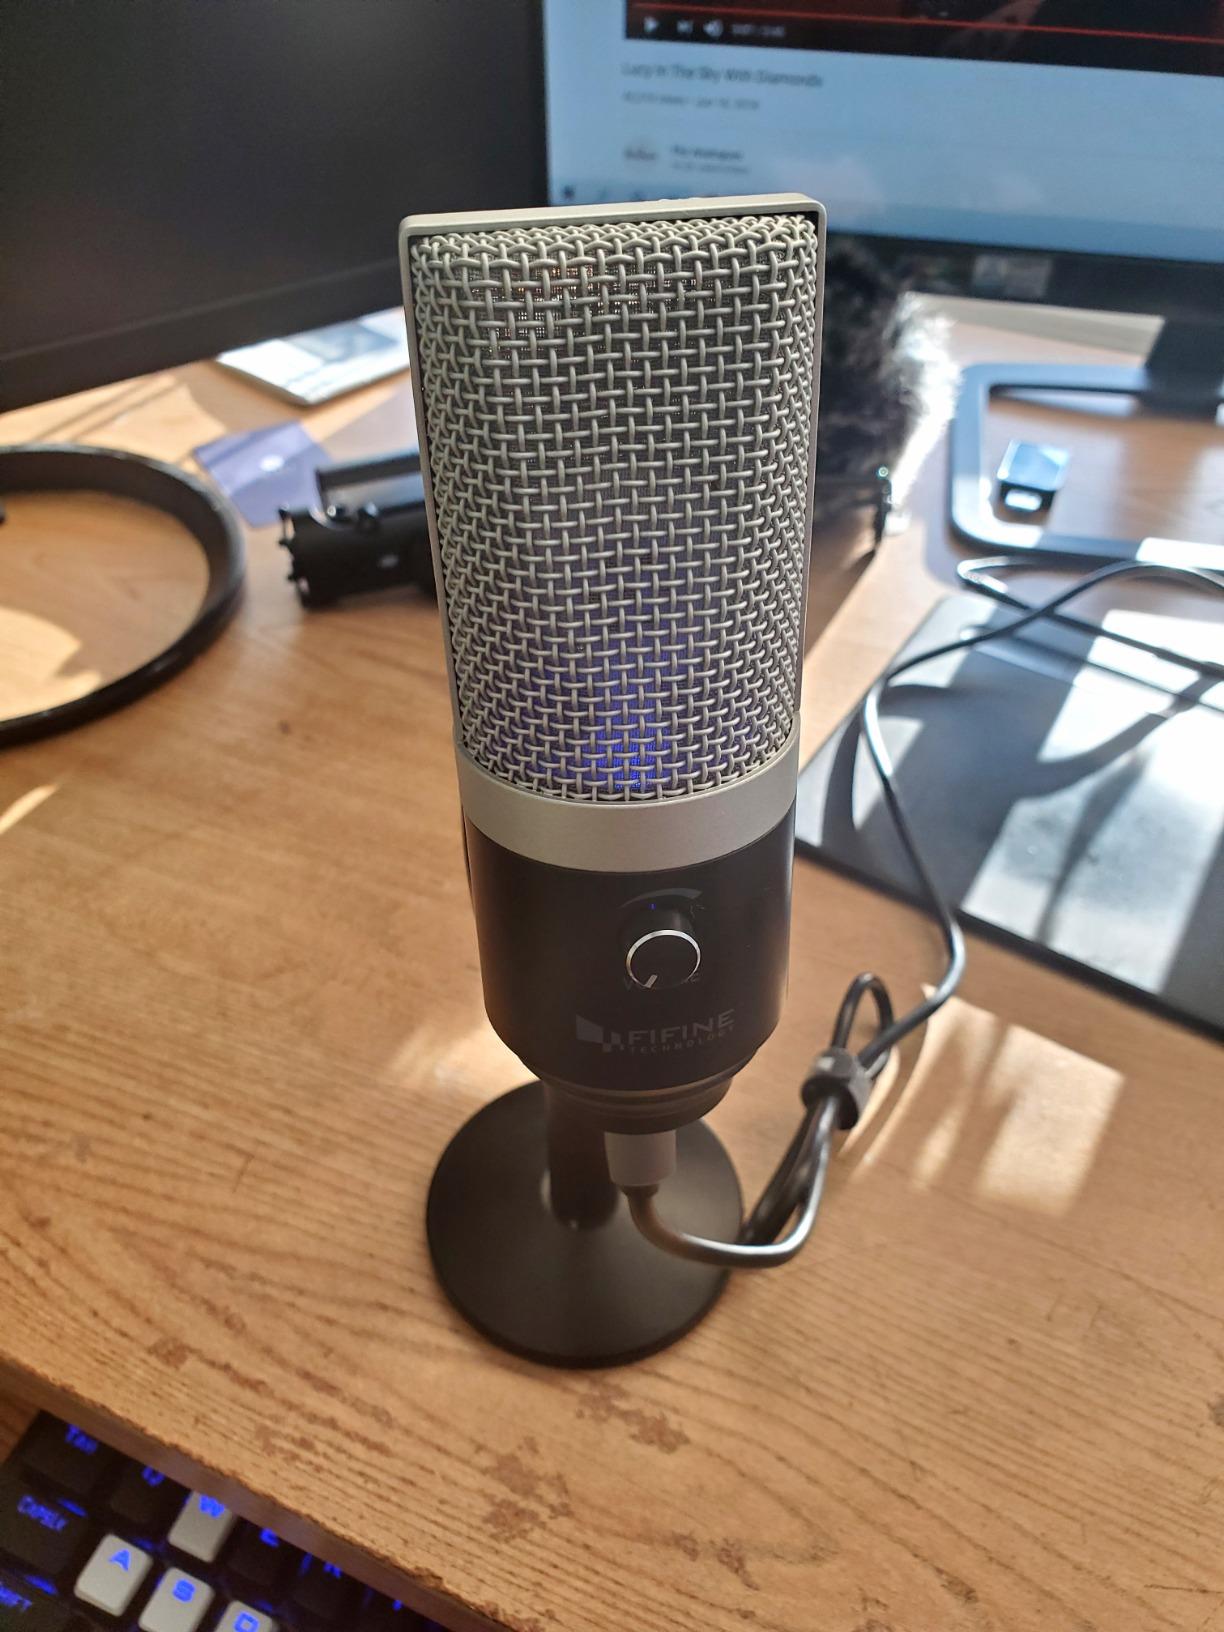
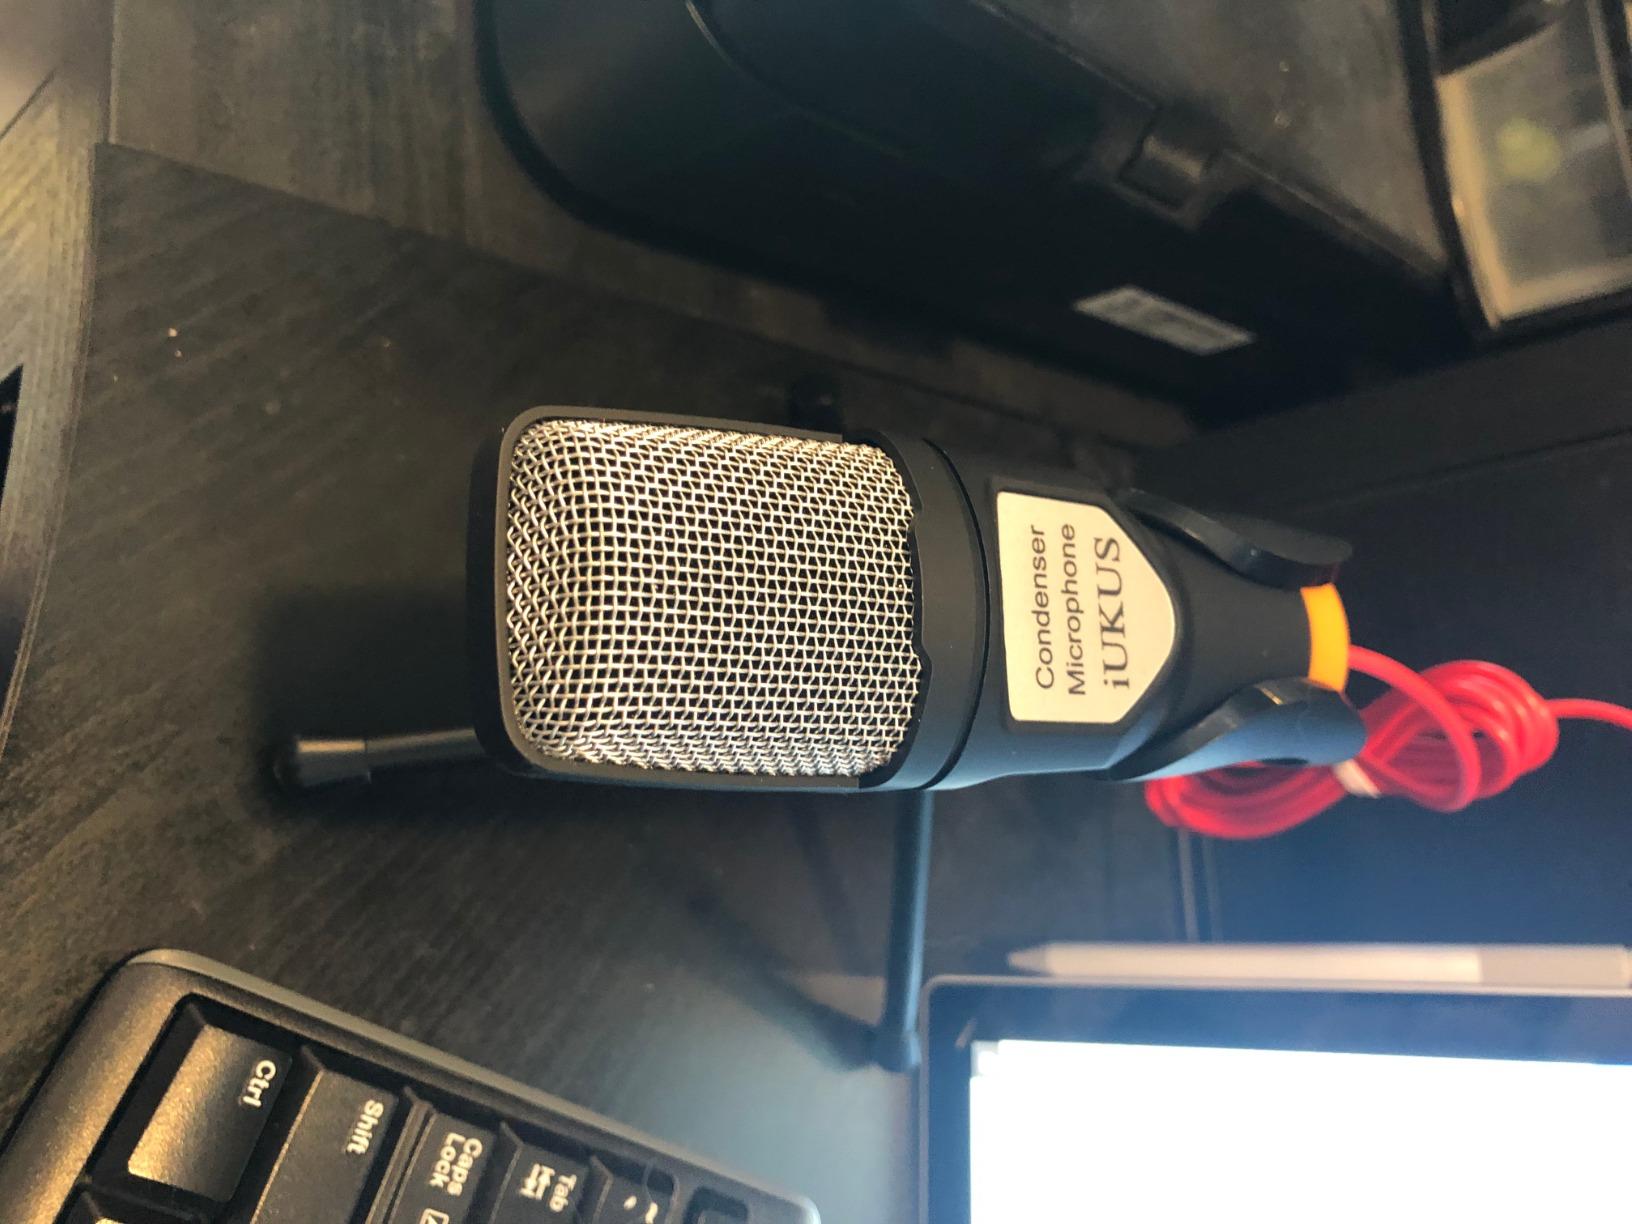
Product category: microphone
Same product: no